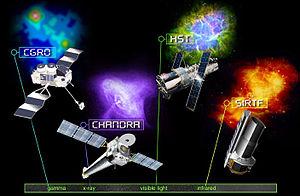
Le programme des Grands Observatoires de la NASA comprend quatre grands et puissants télescopes spatiaux. La même taille et le même budget est initialement alloués aux quatre projets, et chacun d'entre eux apporte des contributions substantielles à l'astronomie. La conception de chacun des observatoires est adaptée à l'observation d'une région spécifique du spectre électromagnétique.